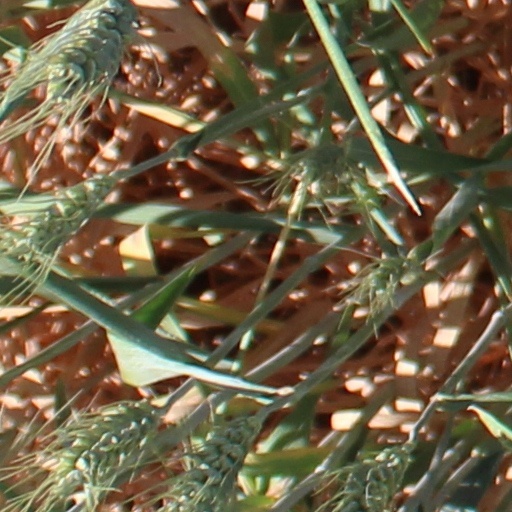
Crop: wheat